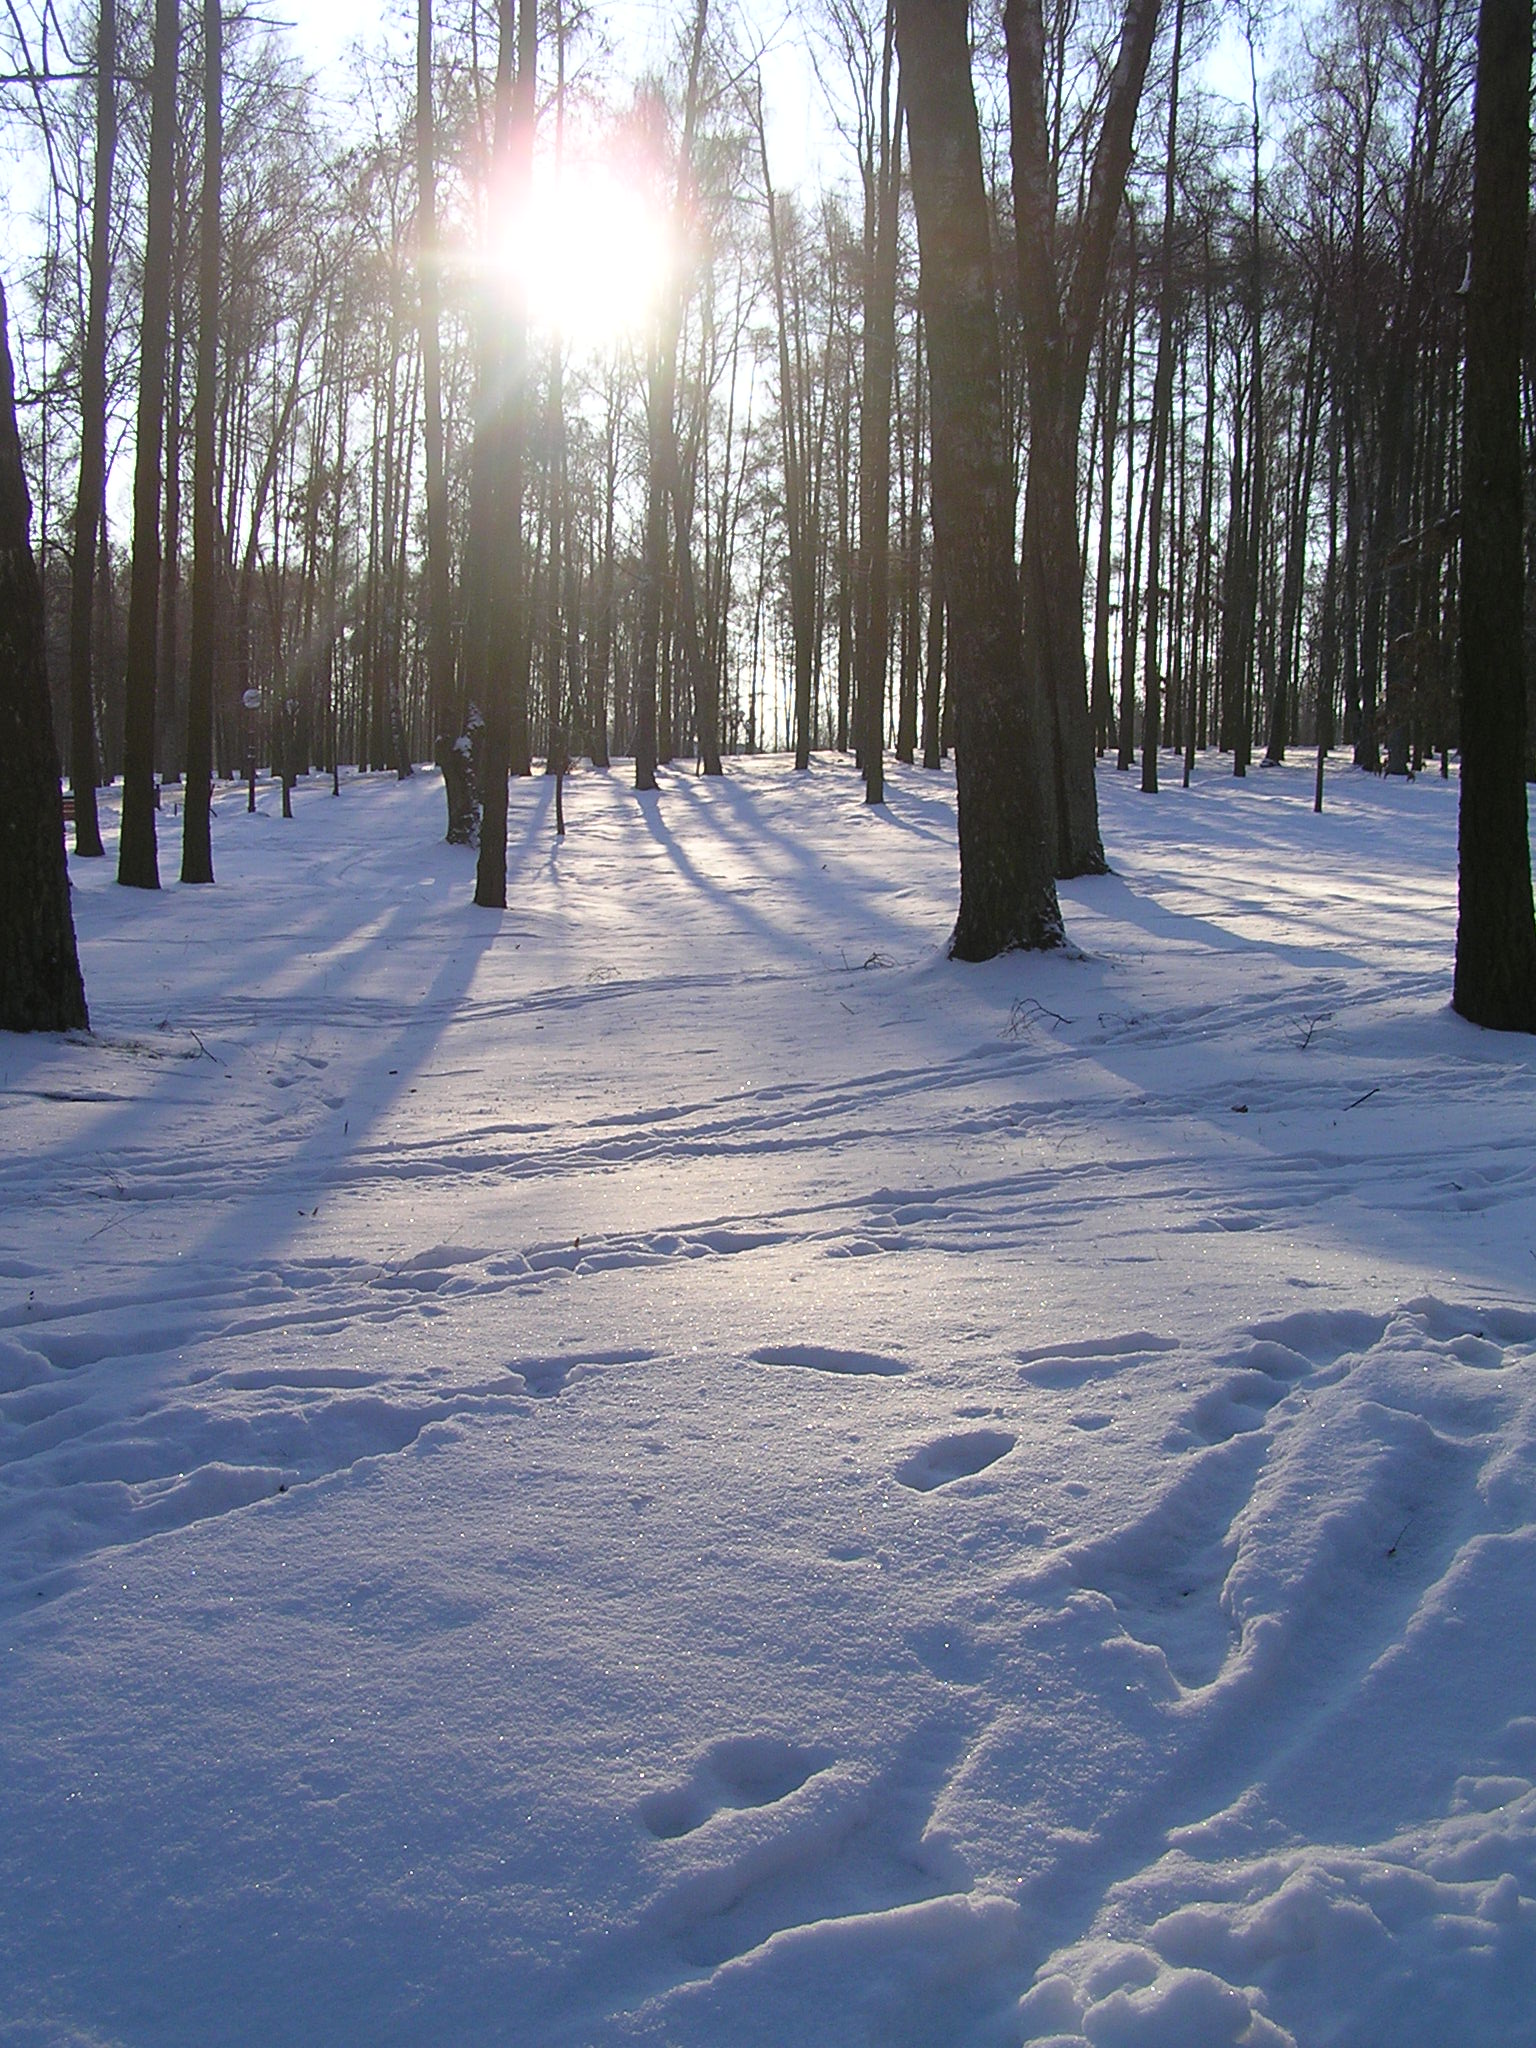
winter, park, snow, tree, sky, freezing, woody plant, path, light, sunlight, frost, morning, forest, woodland, ice, branch, blizzard